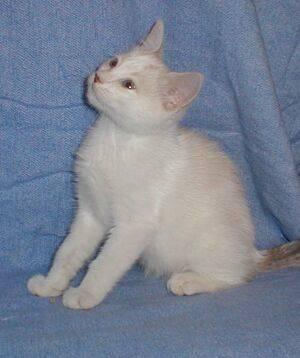
cat